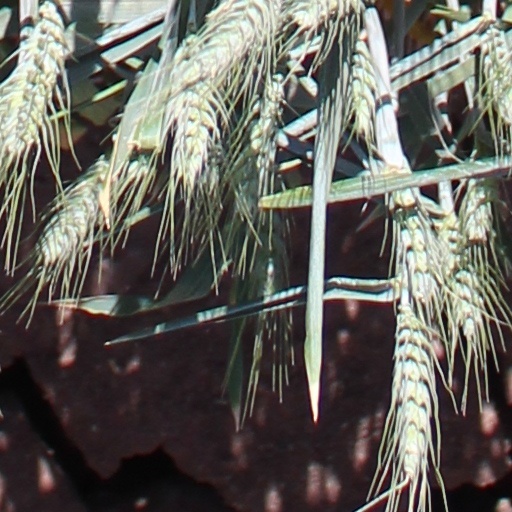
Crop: wheat